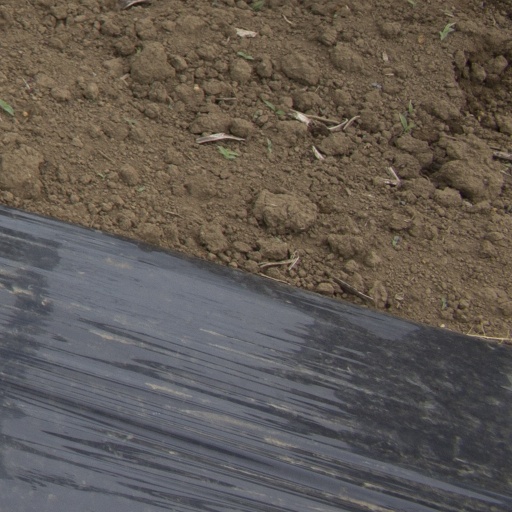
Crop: Jerusalem artichoke